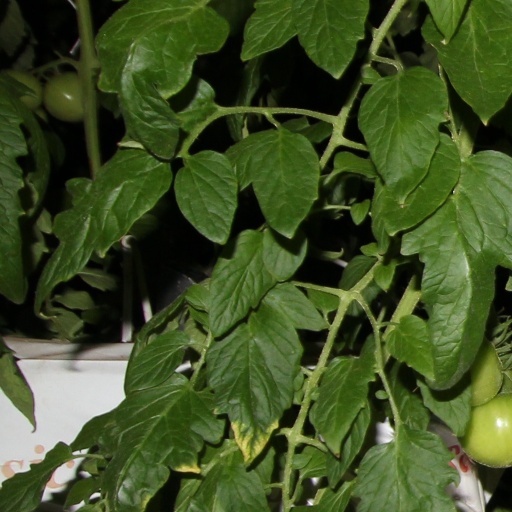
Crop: tomato